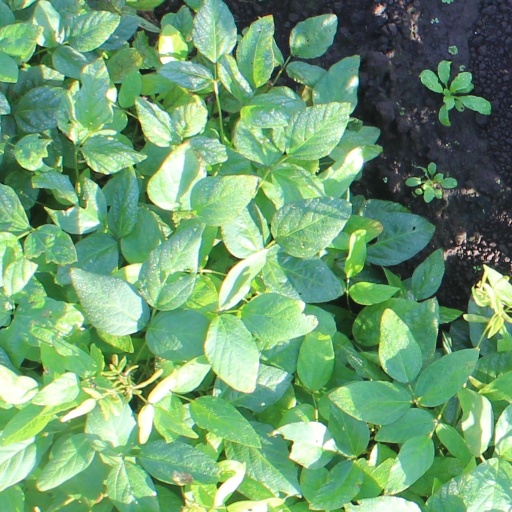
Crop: soybean